Sara Mohamed

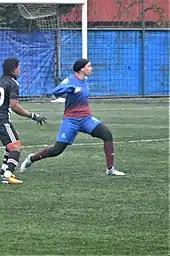
Sara Mohamed playing for Trabzon İdmanocağı in the away match against Beşiktaş J.K. (black/white) in the 2017–18 Turkish Women's First League.

Mohamed played for the Cairo-based Wadi Degla SC before she moved in November 2017 to Turkey to join Trabzon İdmanocağı, who play in the Turkish Women's First Football League.